John Bramwell

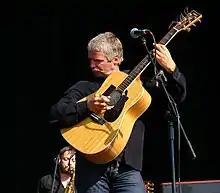
John Bramwell performing with I Am Kloot at Chester Racecourse on 3 July 2011

John Harold Arnold Bramwell (born 27 November 1964 in Hyde, Cheshire) is an English singer-songwriter, best known as the frontman for the former three-piece alternative rock band I Am Kloot.